Westlake, Ohio

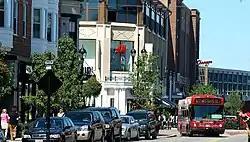
Crocker Park in 2006

Companies headquartered in Westlake include Nordson, American Greetings, Hyland Software, and Scott Fetzer Company, TravelCenters of America, and Equity Trust.